Döbereiner's lamp

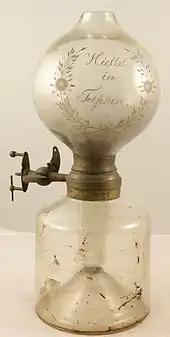
Döbereiner's lamp.

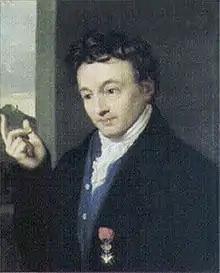
Johann Wolfgang Döbereiner (1825)

Döbereiner's lamp, also called a "tinderbox" ("Feuerzeug"), is a lighter invented in 1823 by the German chemist Johann Wolfgang Döbereiner. The lighter is based on the Fürstenberger lighter (invented in Basel in 1780; in which hydrogen gas is ignited by an electrostatically generated spark). Döbereiner's lamp was in production until ca. 1880. In the jar, similar to the Kipp's apparatus, zinc metal reacts with dilute sulfuric acid to produce hydrogen gas. When a valve is opened, a jet of hydrogen is released onto a platinum sponge. The sponge catalyzes a reaction with atmospheric oxygen, which heats the catalyst and ignites the hydrogen, producing a gentle flame.